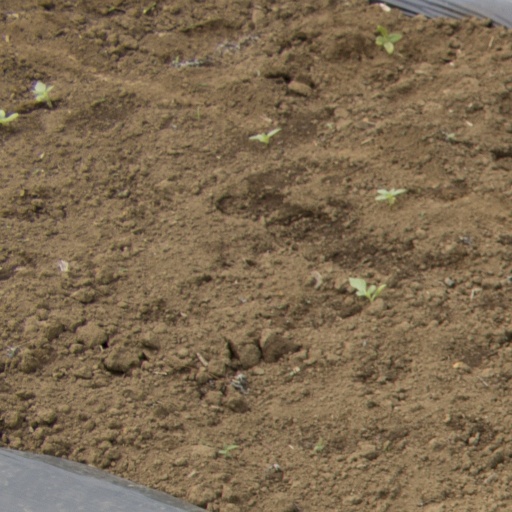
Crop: Jerusalem artichoke